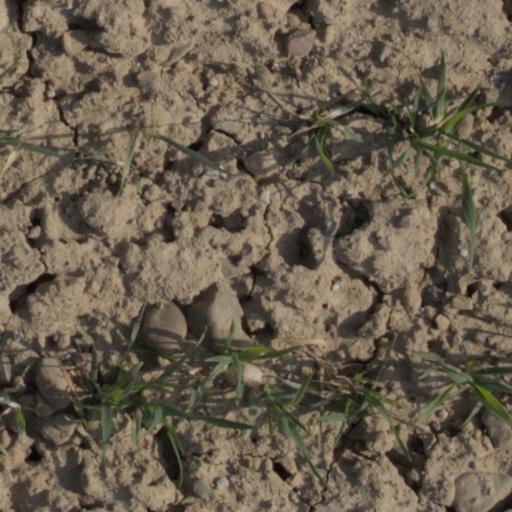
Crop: wheat